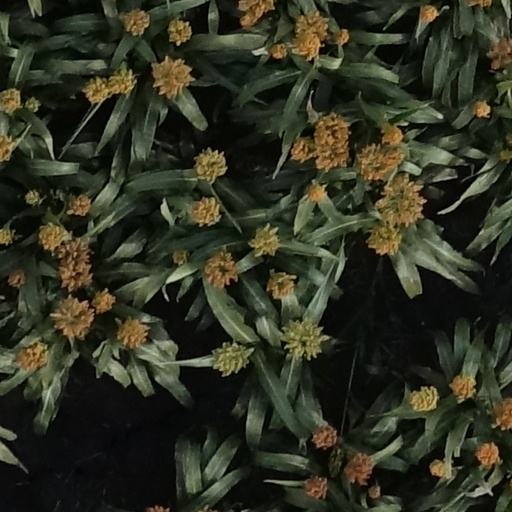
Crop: sorghum